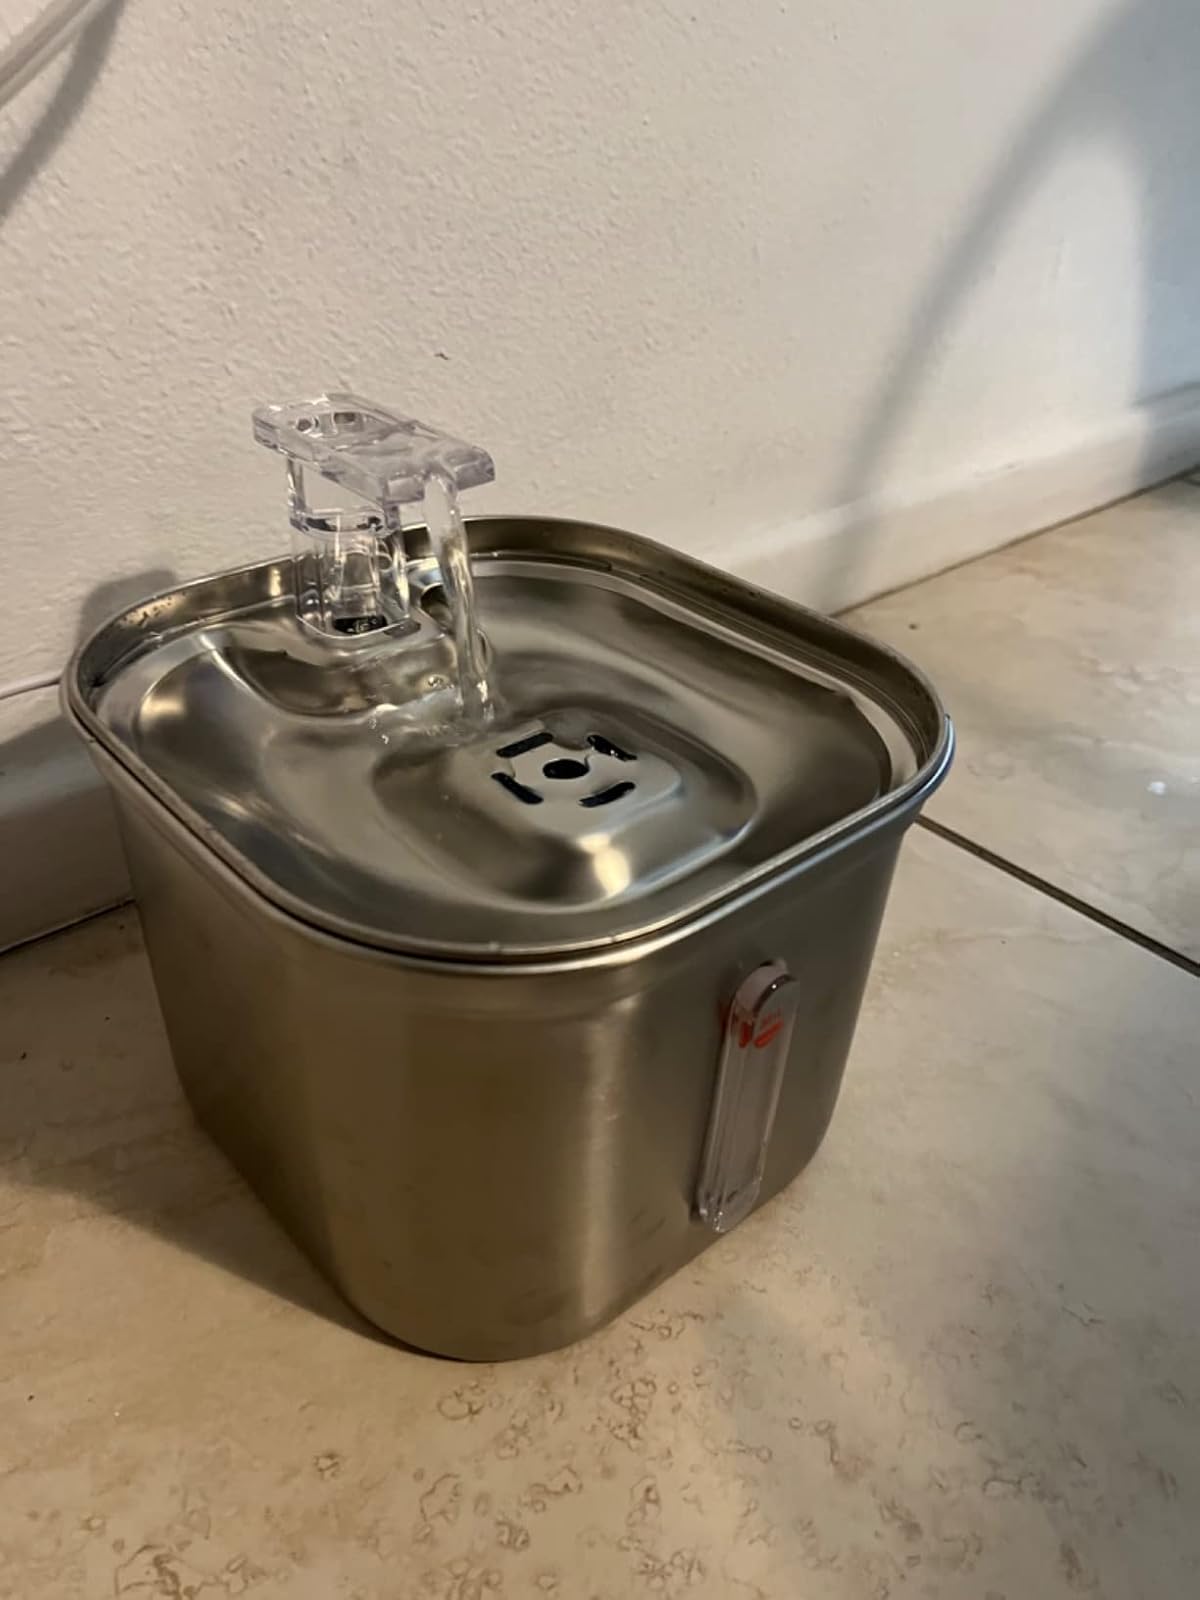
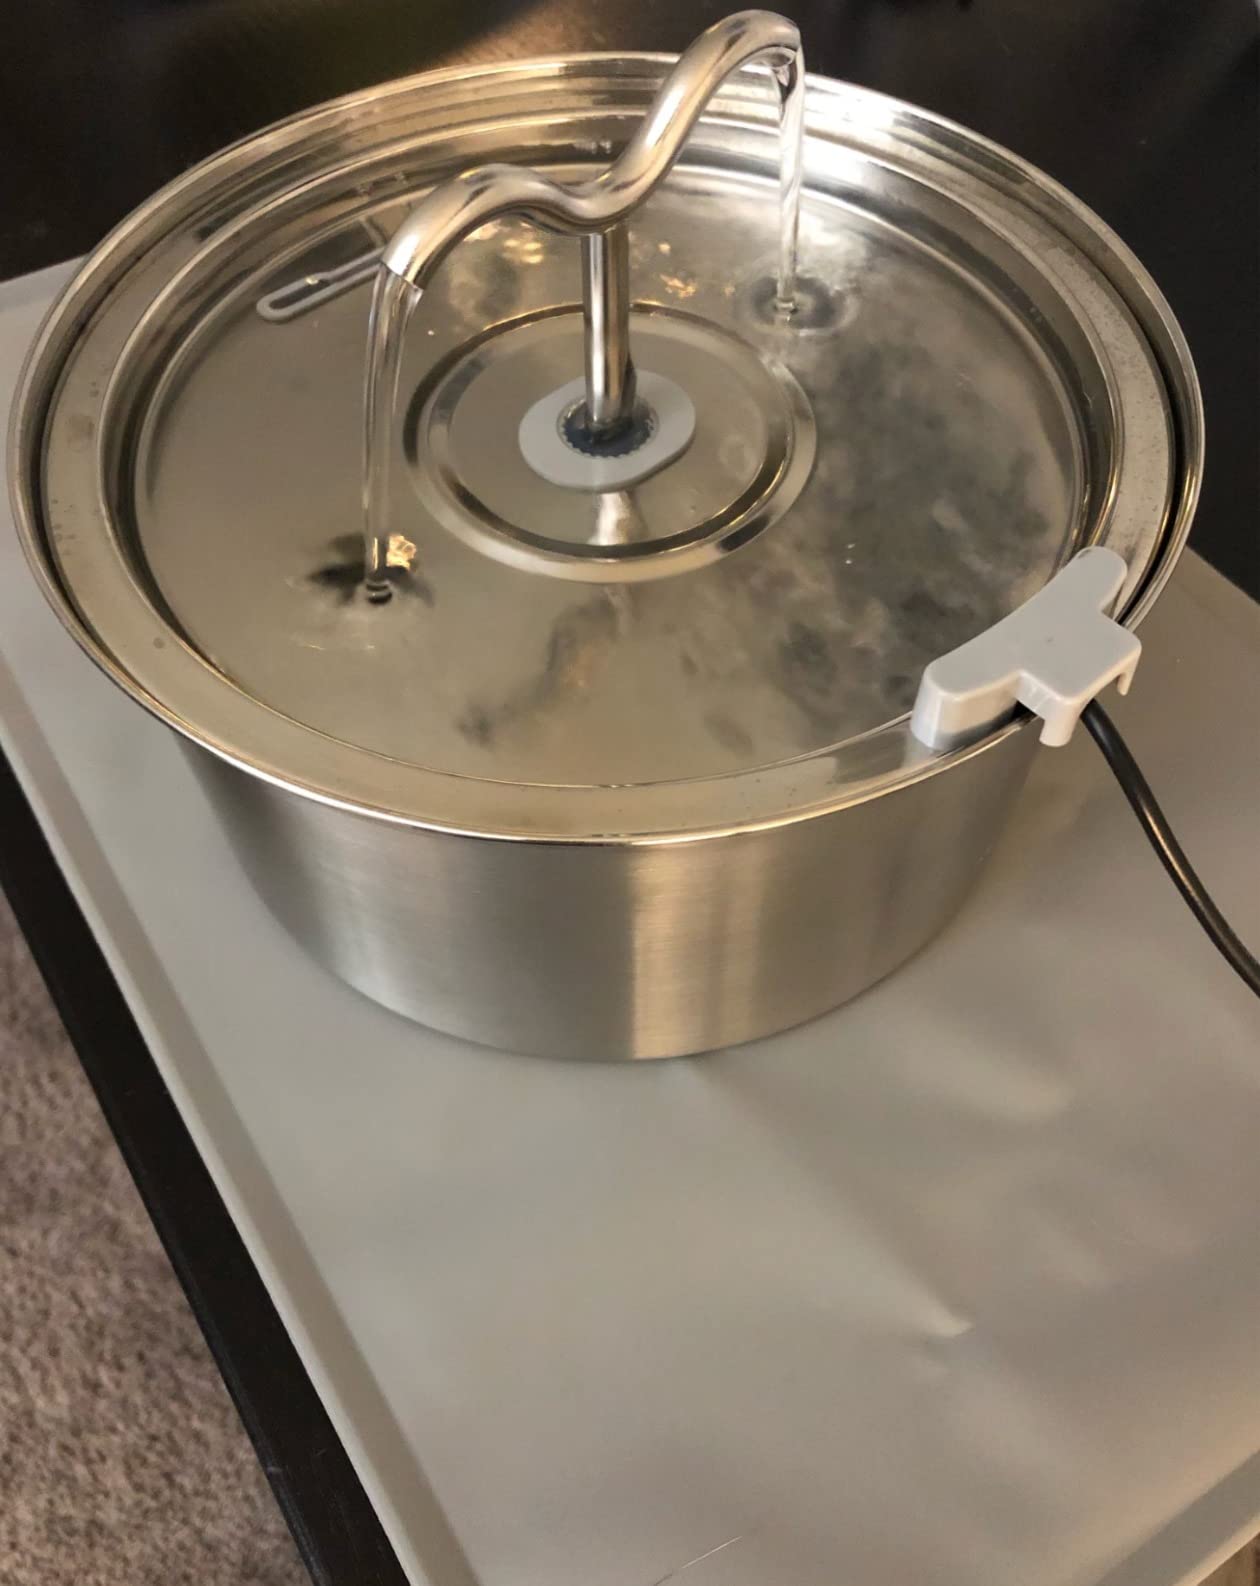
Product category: items_bowl
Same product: no